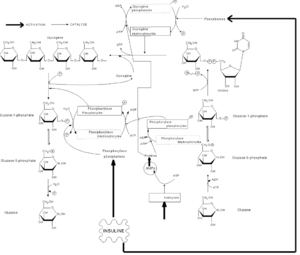
La régulation de la glycémie est le processus de régulation par lequel le taux de glucose dans le sang, dit glycémie, est maintenu proche d'une valeur bénéfique pour l'organisme. Cette régulation fait partie des processus de maintien de l'homéostasie au sein de l'organisme. La glycémie à jeun normale chez l'homme est statistiquement comprise entre 0,80 et 1,26 g/L.